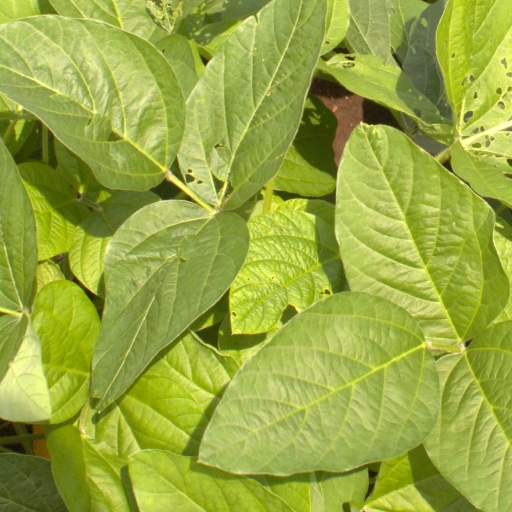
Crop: soybean